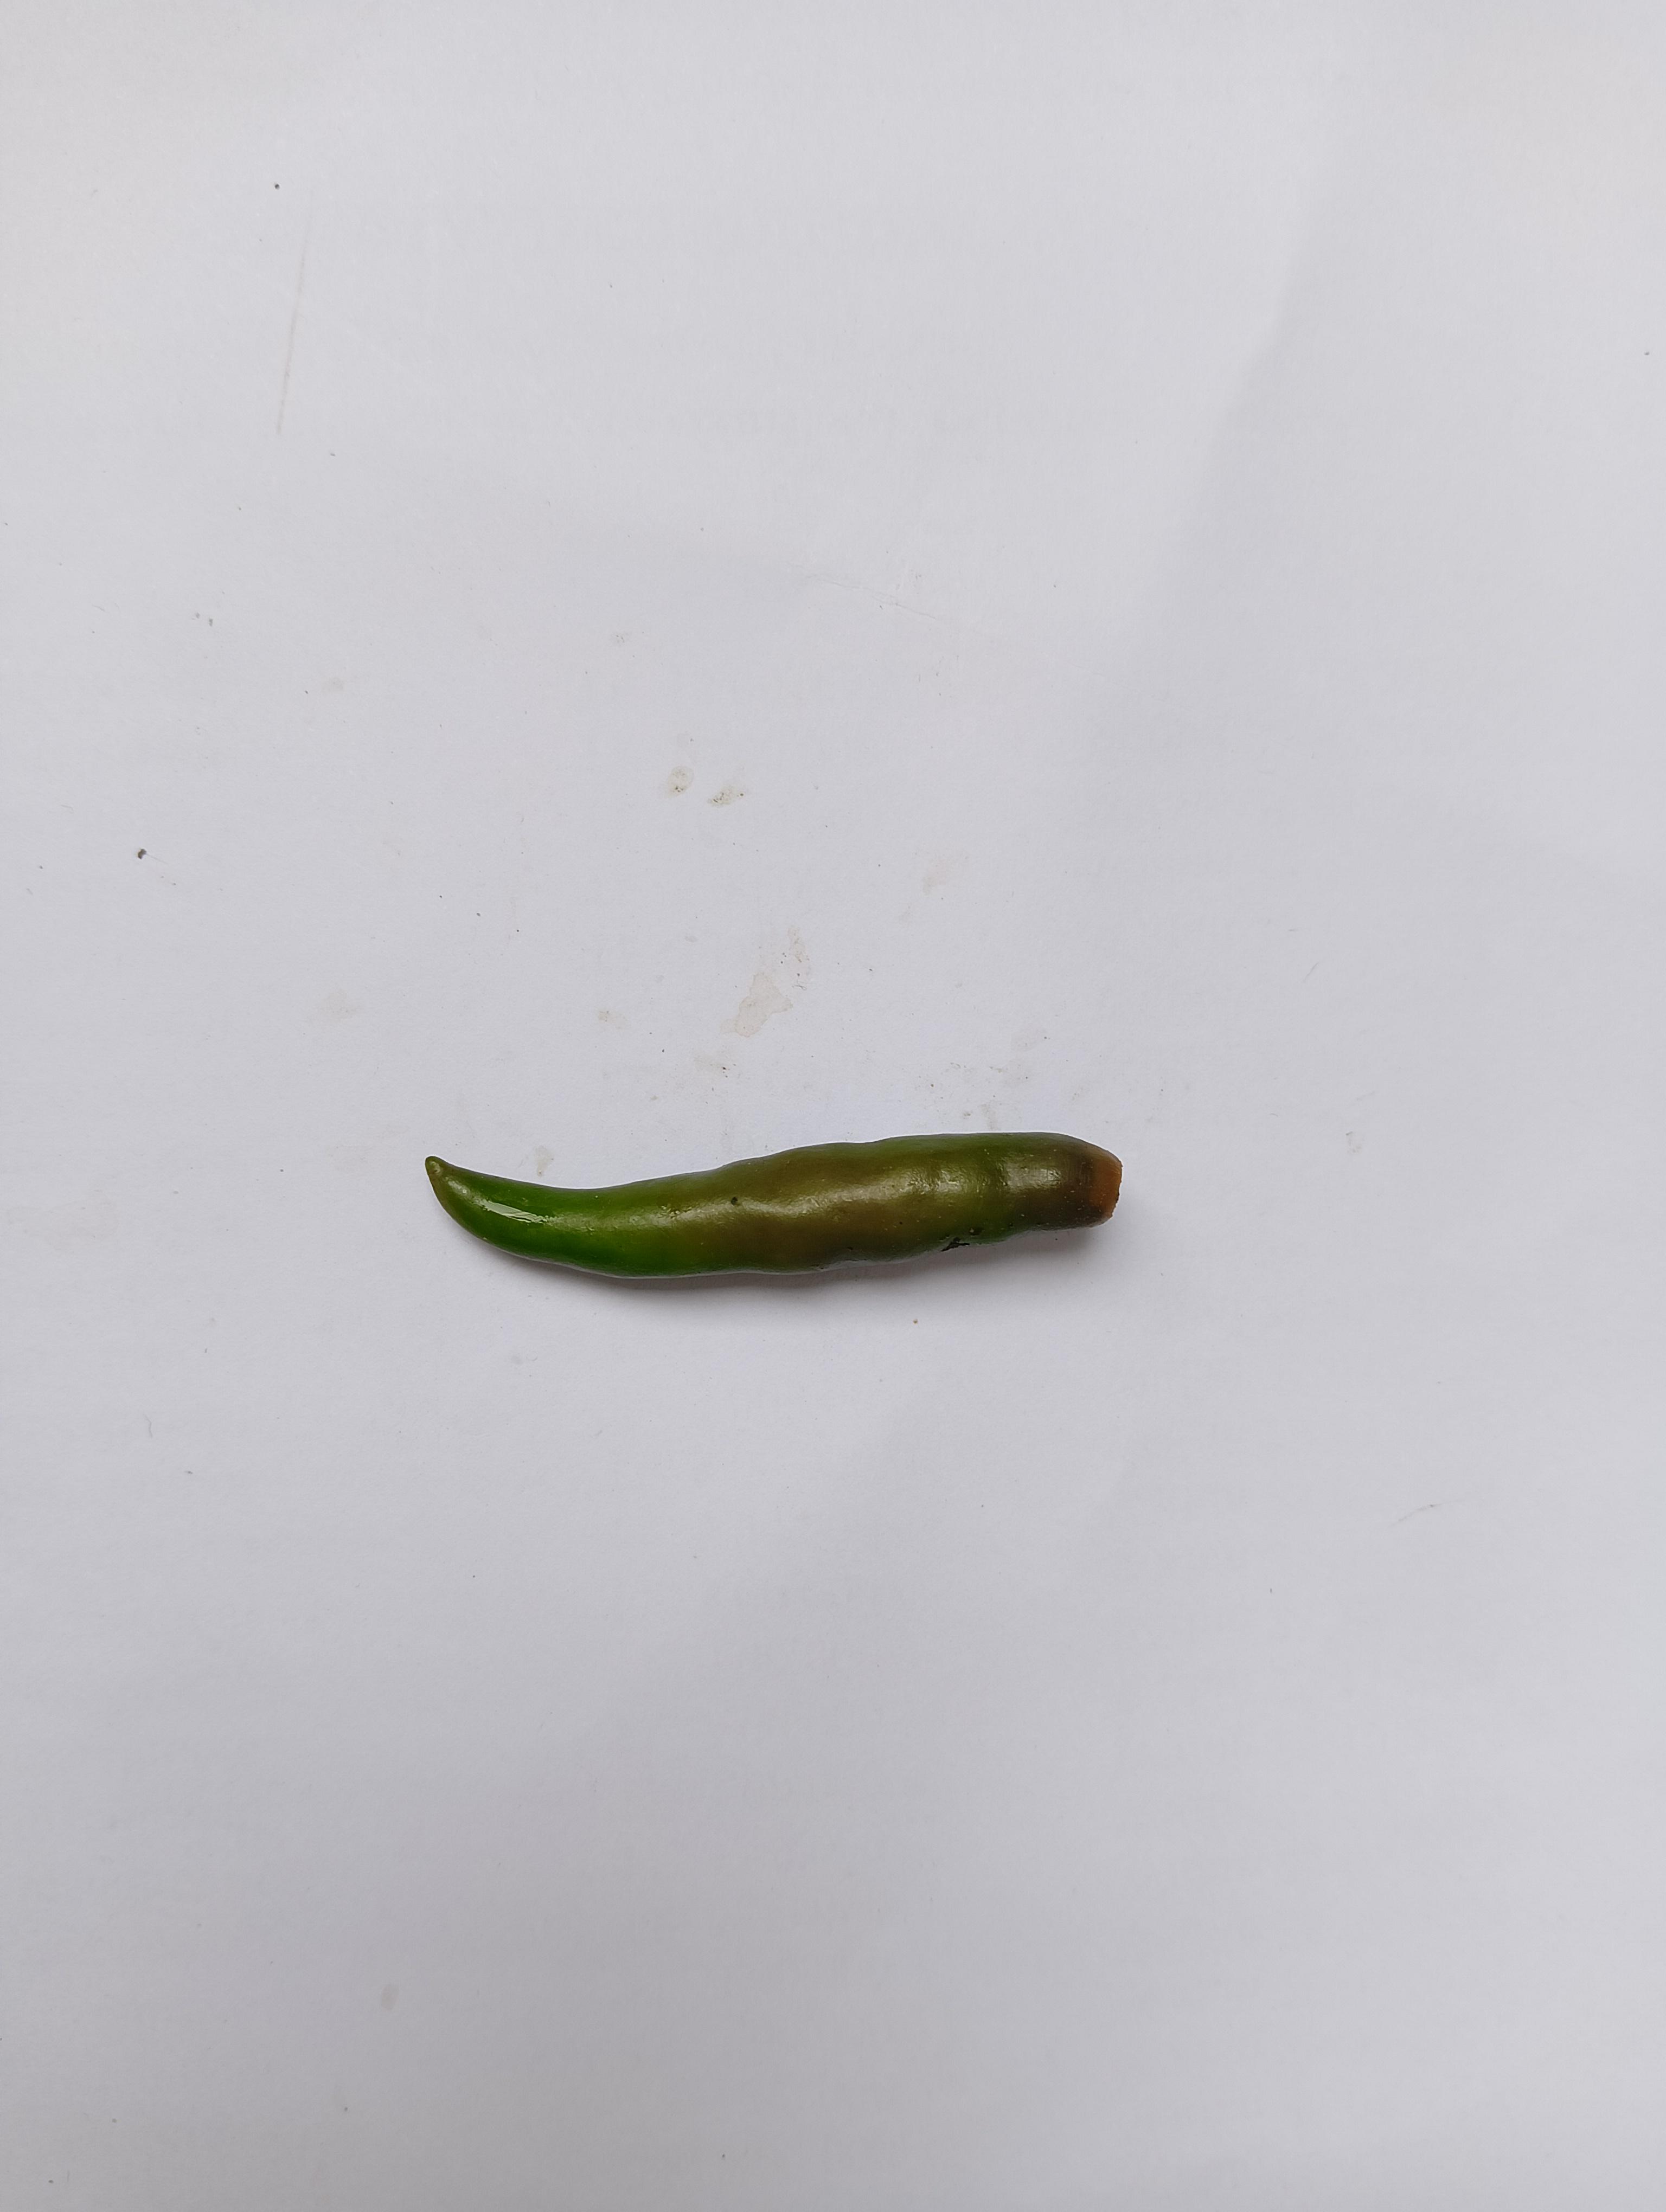
Label: Green Chili